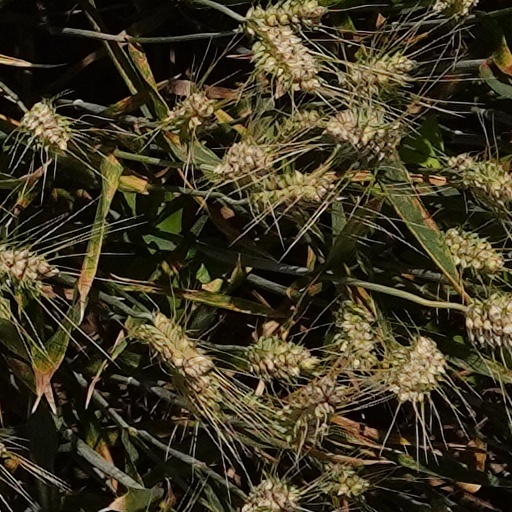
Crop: wheat